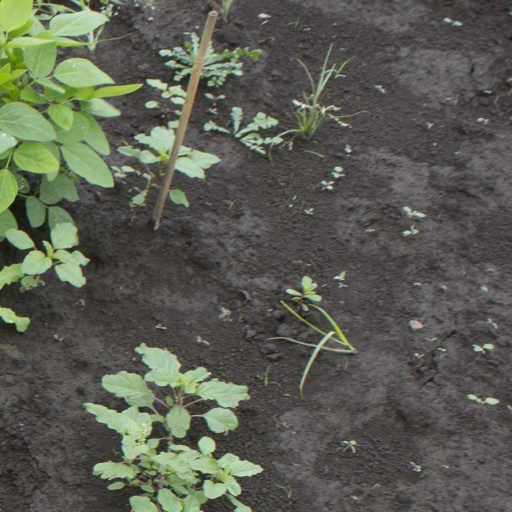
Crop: soybean